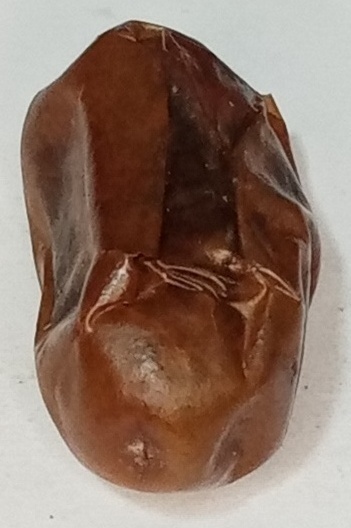
Variety: fasli-toto
Size: large
Grade: grade-1